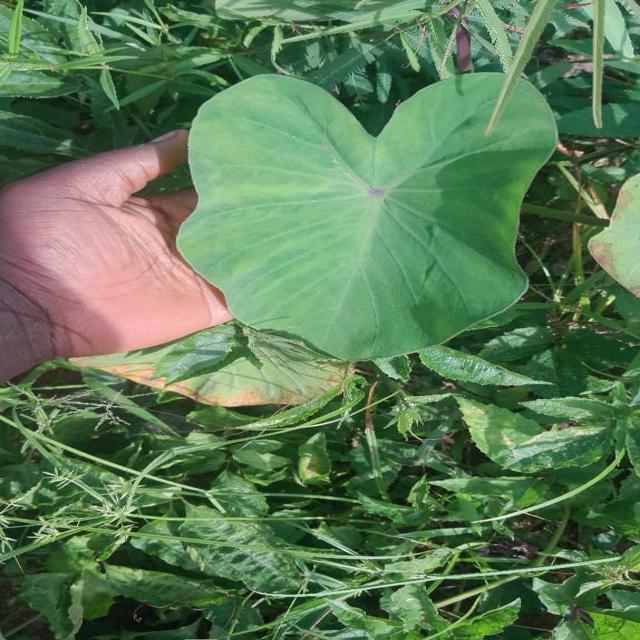
Label: Healthy